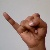
The image shows a hand gesture representing the letter 'J' in Indian Sign Language.